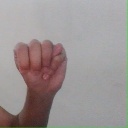
अक्षर: म